Carlo Marochetti

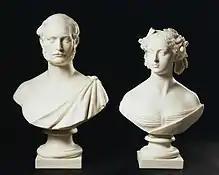
Busts of Queen Victoria and Prince Albert

With the support of the exiled Louis-Philippe of France, Marochetti first met Queen Victoria and Prince Albert in 1849 and subsequently received a number of royal commissions. Marochetti's first royal commission in England was for a marble portrait bust of Prince Albert in 1849, which was commercially reproduced in Parian ware by the Mintons company in 1862. That year Queen Victoria commissioned Marochetti to produce a portrait bust of herself as a birthday gift for Prince Albert and that too was reproduced by Mintons for the retail market. Rather than a crown, he depicted her wearing a headpiece of various flowers, including roses and shamrocks, to represent the nations of the United Kingdom.